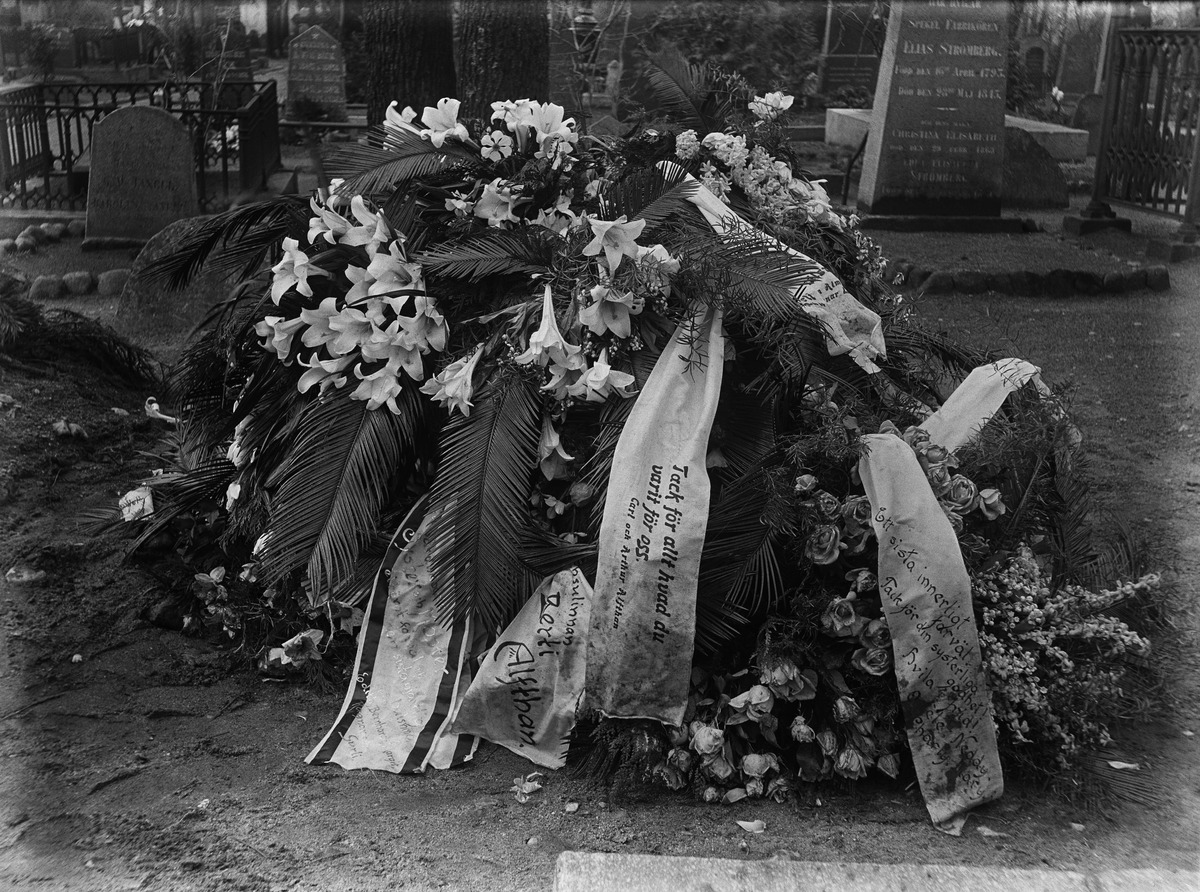
Berti (Ida Albertina) Alfthanin (1866-1914) kukitettu hautakumpu Hietaniemen hautausmaalla
sisällön kuvaus: Berti (Ida Albertina) Alfthanin (1866-1914) kukitettu hautakumpu Hietaniemen hautausmaalla. Surunauhojen teksteissä muun muassa hänen puolisonsa Carlin ja poikansa Arthurin nimet sekä hänen sisarensa, Edith Nybergin, perheen nimet. mustavalkoinen
Kuvaaja: Nyberg, Ragnar, valokuvaaja
Ajankohta: kuvausaika 1914
Paikka: Suomi, Uusimaa, Helsinki, Hietaniemen hautausmaa
Aiheet: haudat, hautausmaat, surunauhat, kukat, kukkakimput, ruusut, liljat